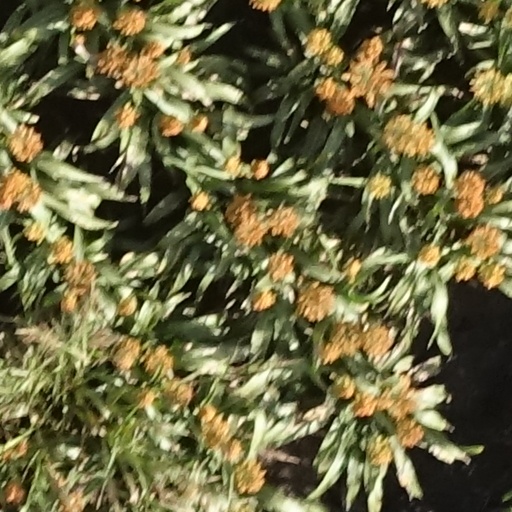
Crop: sorghum